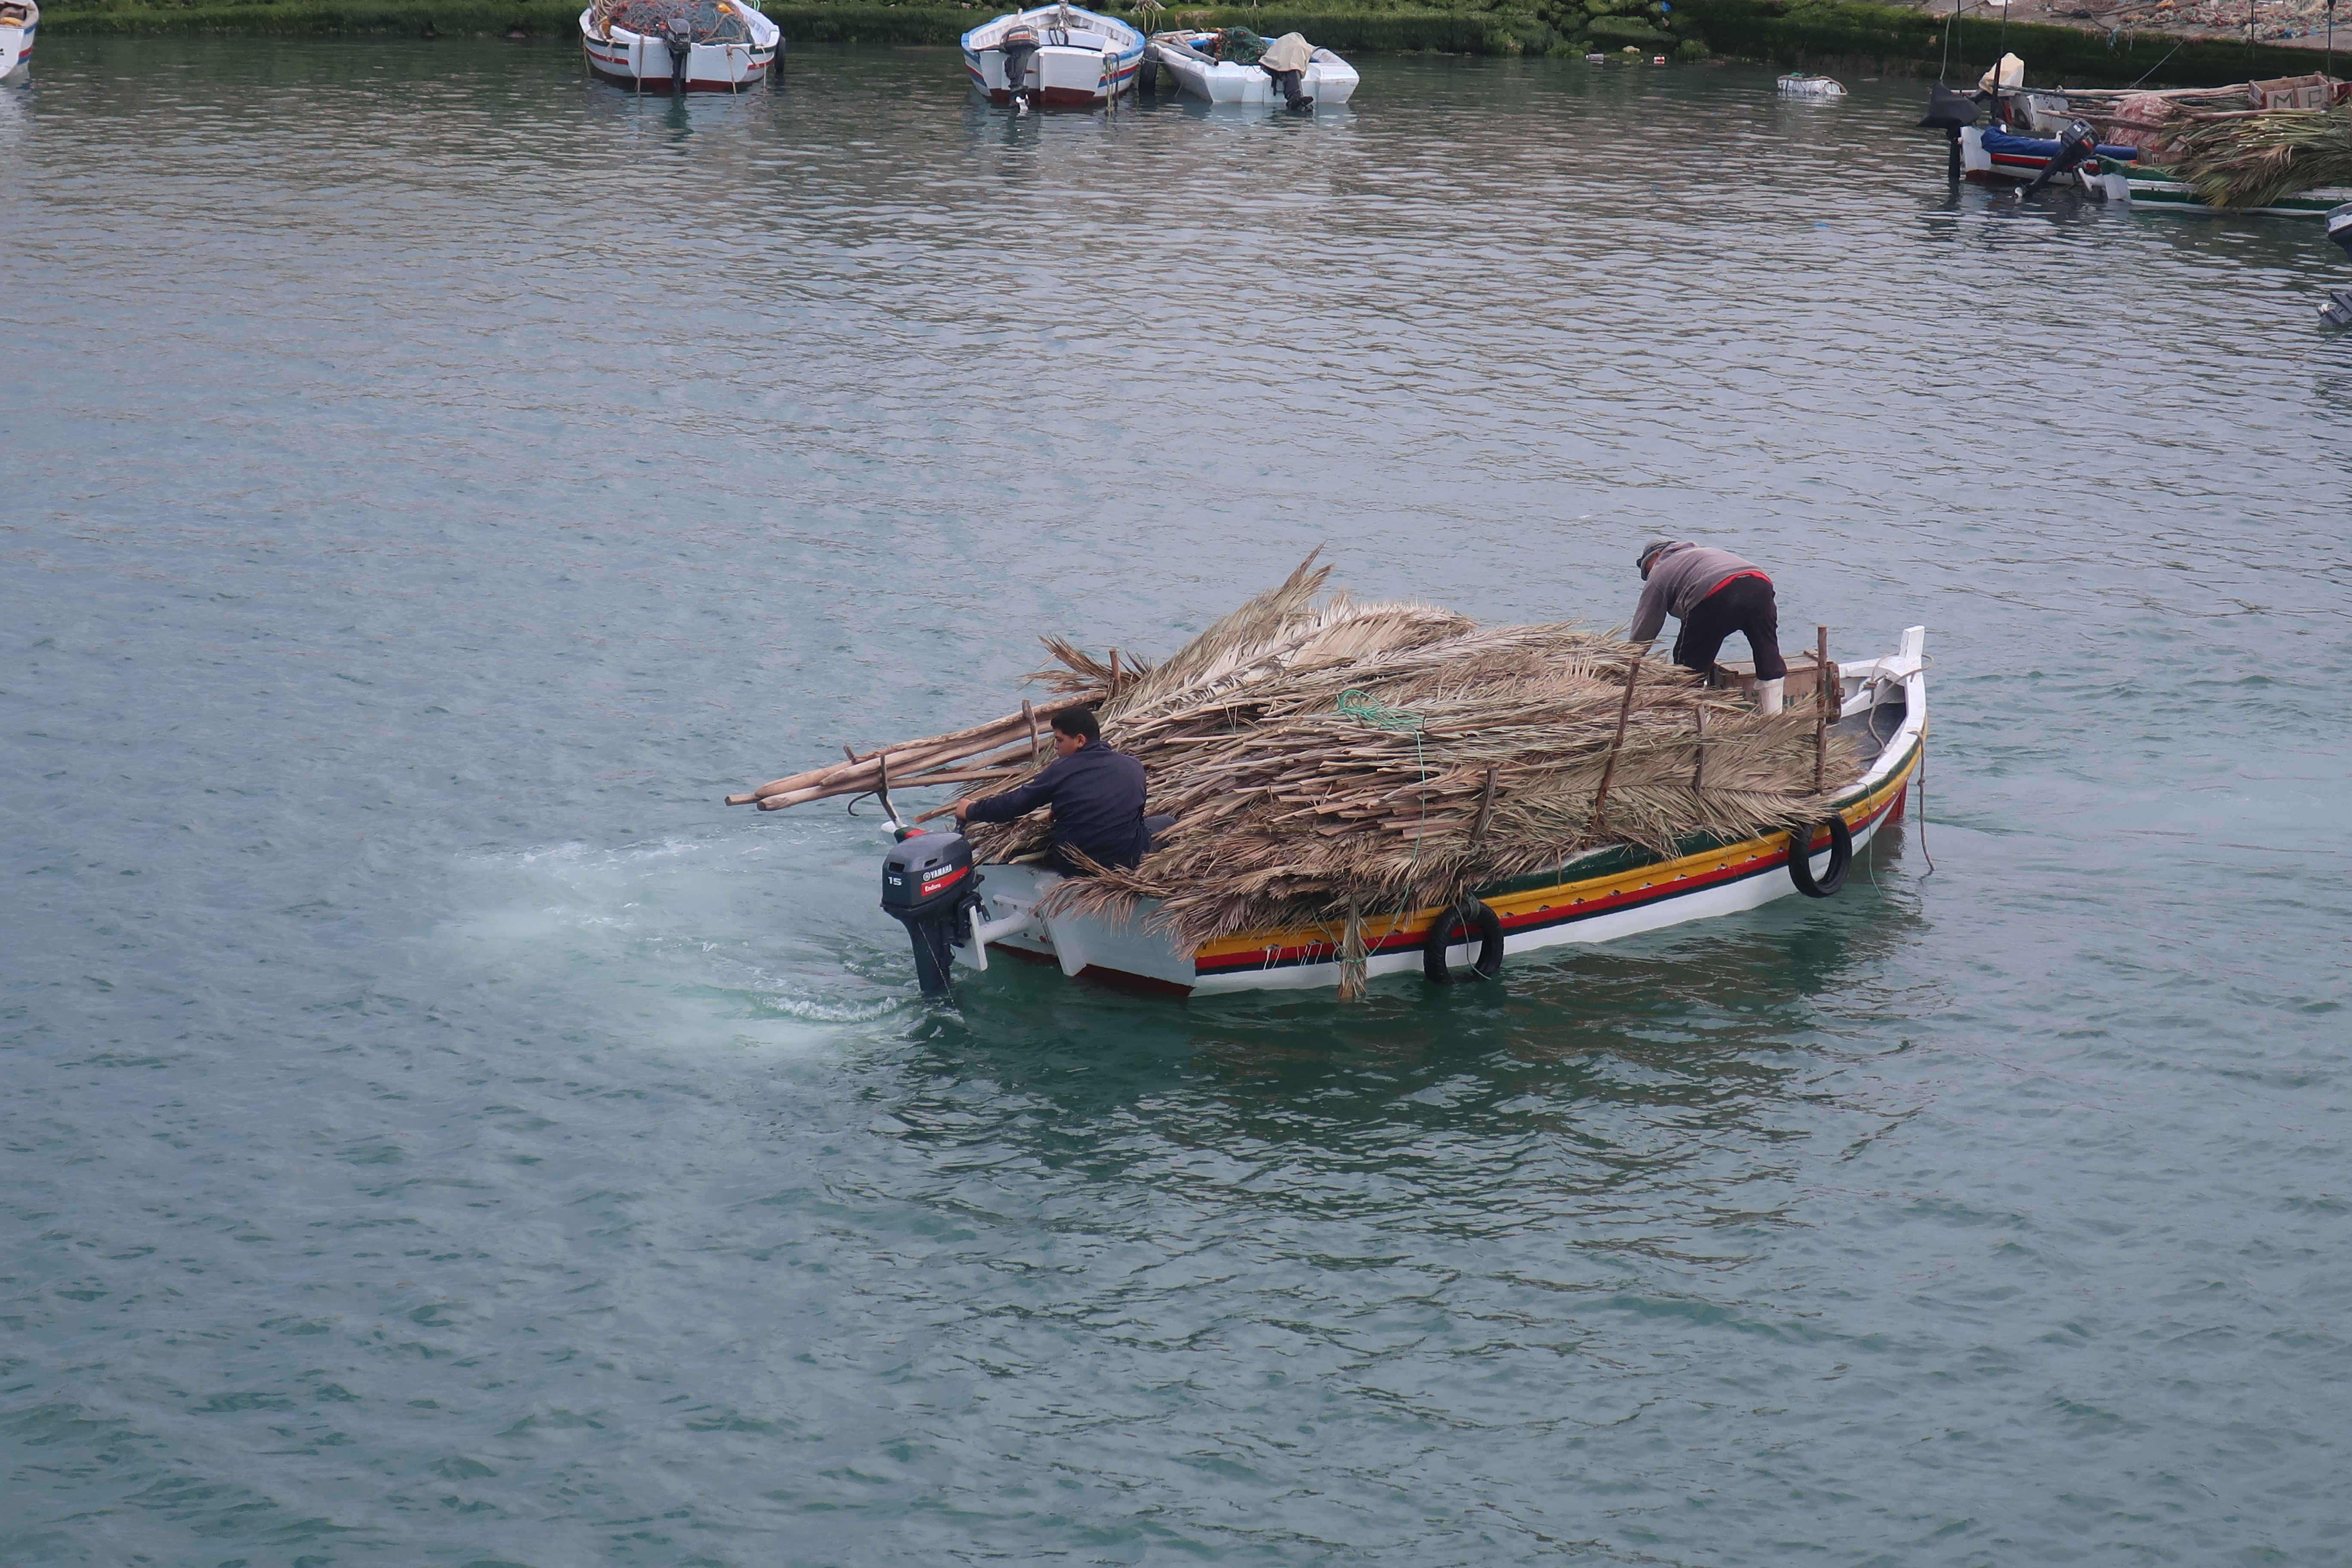
sky, ocean, boat, water, boats and boating equipment and supplies, vehicle, lake, body of water, watercraft, recreation, event, water transportation, fluvial landforms of streams, watercraft rowing, leisure, boating, tree, skiff, channel, paddle, oar, reservoir, long tail boat, canal, transport, river